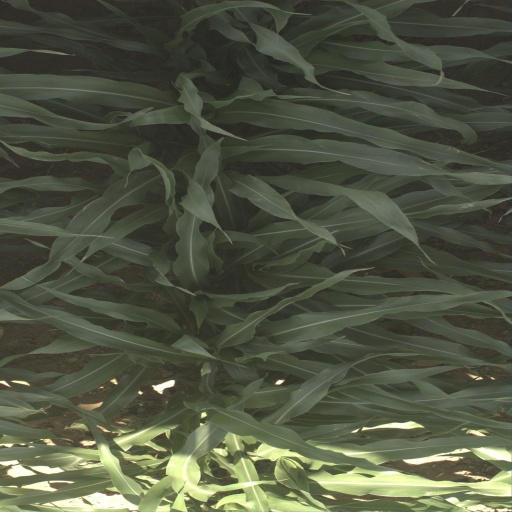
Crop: sorghum